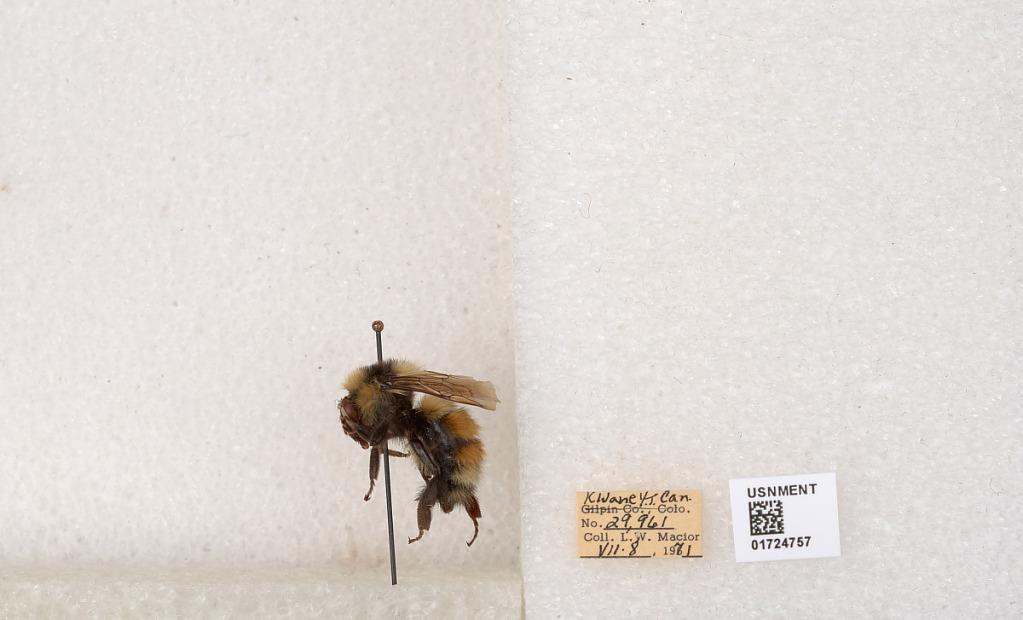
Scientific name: Bombus (Pyrobombus) sylvicola Kirby
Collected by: L. Macior
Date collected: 1971-7-8
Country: Canada
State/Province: Yukon Territory
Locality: Kluane National Park and Reserve
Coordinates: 60.7493, -139.504